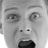
Emotion: surprise